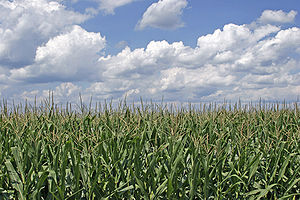
Ohio / Økonomi
Majsmark i det sydlige Ohio
Ohio er en delstat i USA, der grænser til delstaterne Pennsylvania mod øst, Michigan mod nordvest, Indiana mod vest, Kentucky mod syd og West Virginia mod sydøst. Columbus er statens hovedstad og folkerigeste by, mens andre vigtige byer er Cleveland, Toledo og Cincinnati. Ohio blev optaget som USA's 17. stat den 1. marts 1803.